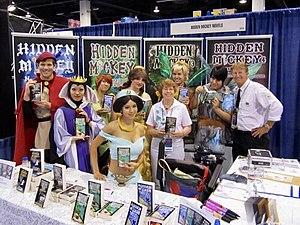
D23, de son nom complet D23: The Official Disney Fan Club, est le fan club de la Walt Disney Company, mais il est surtout connu pour la convention bisannuelle tenue depuis 2009 lors de laquelle les différentes filiales de Disney présentent leurs nouveaux projets.